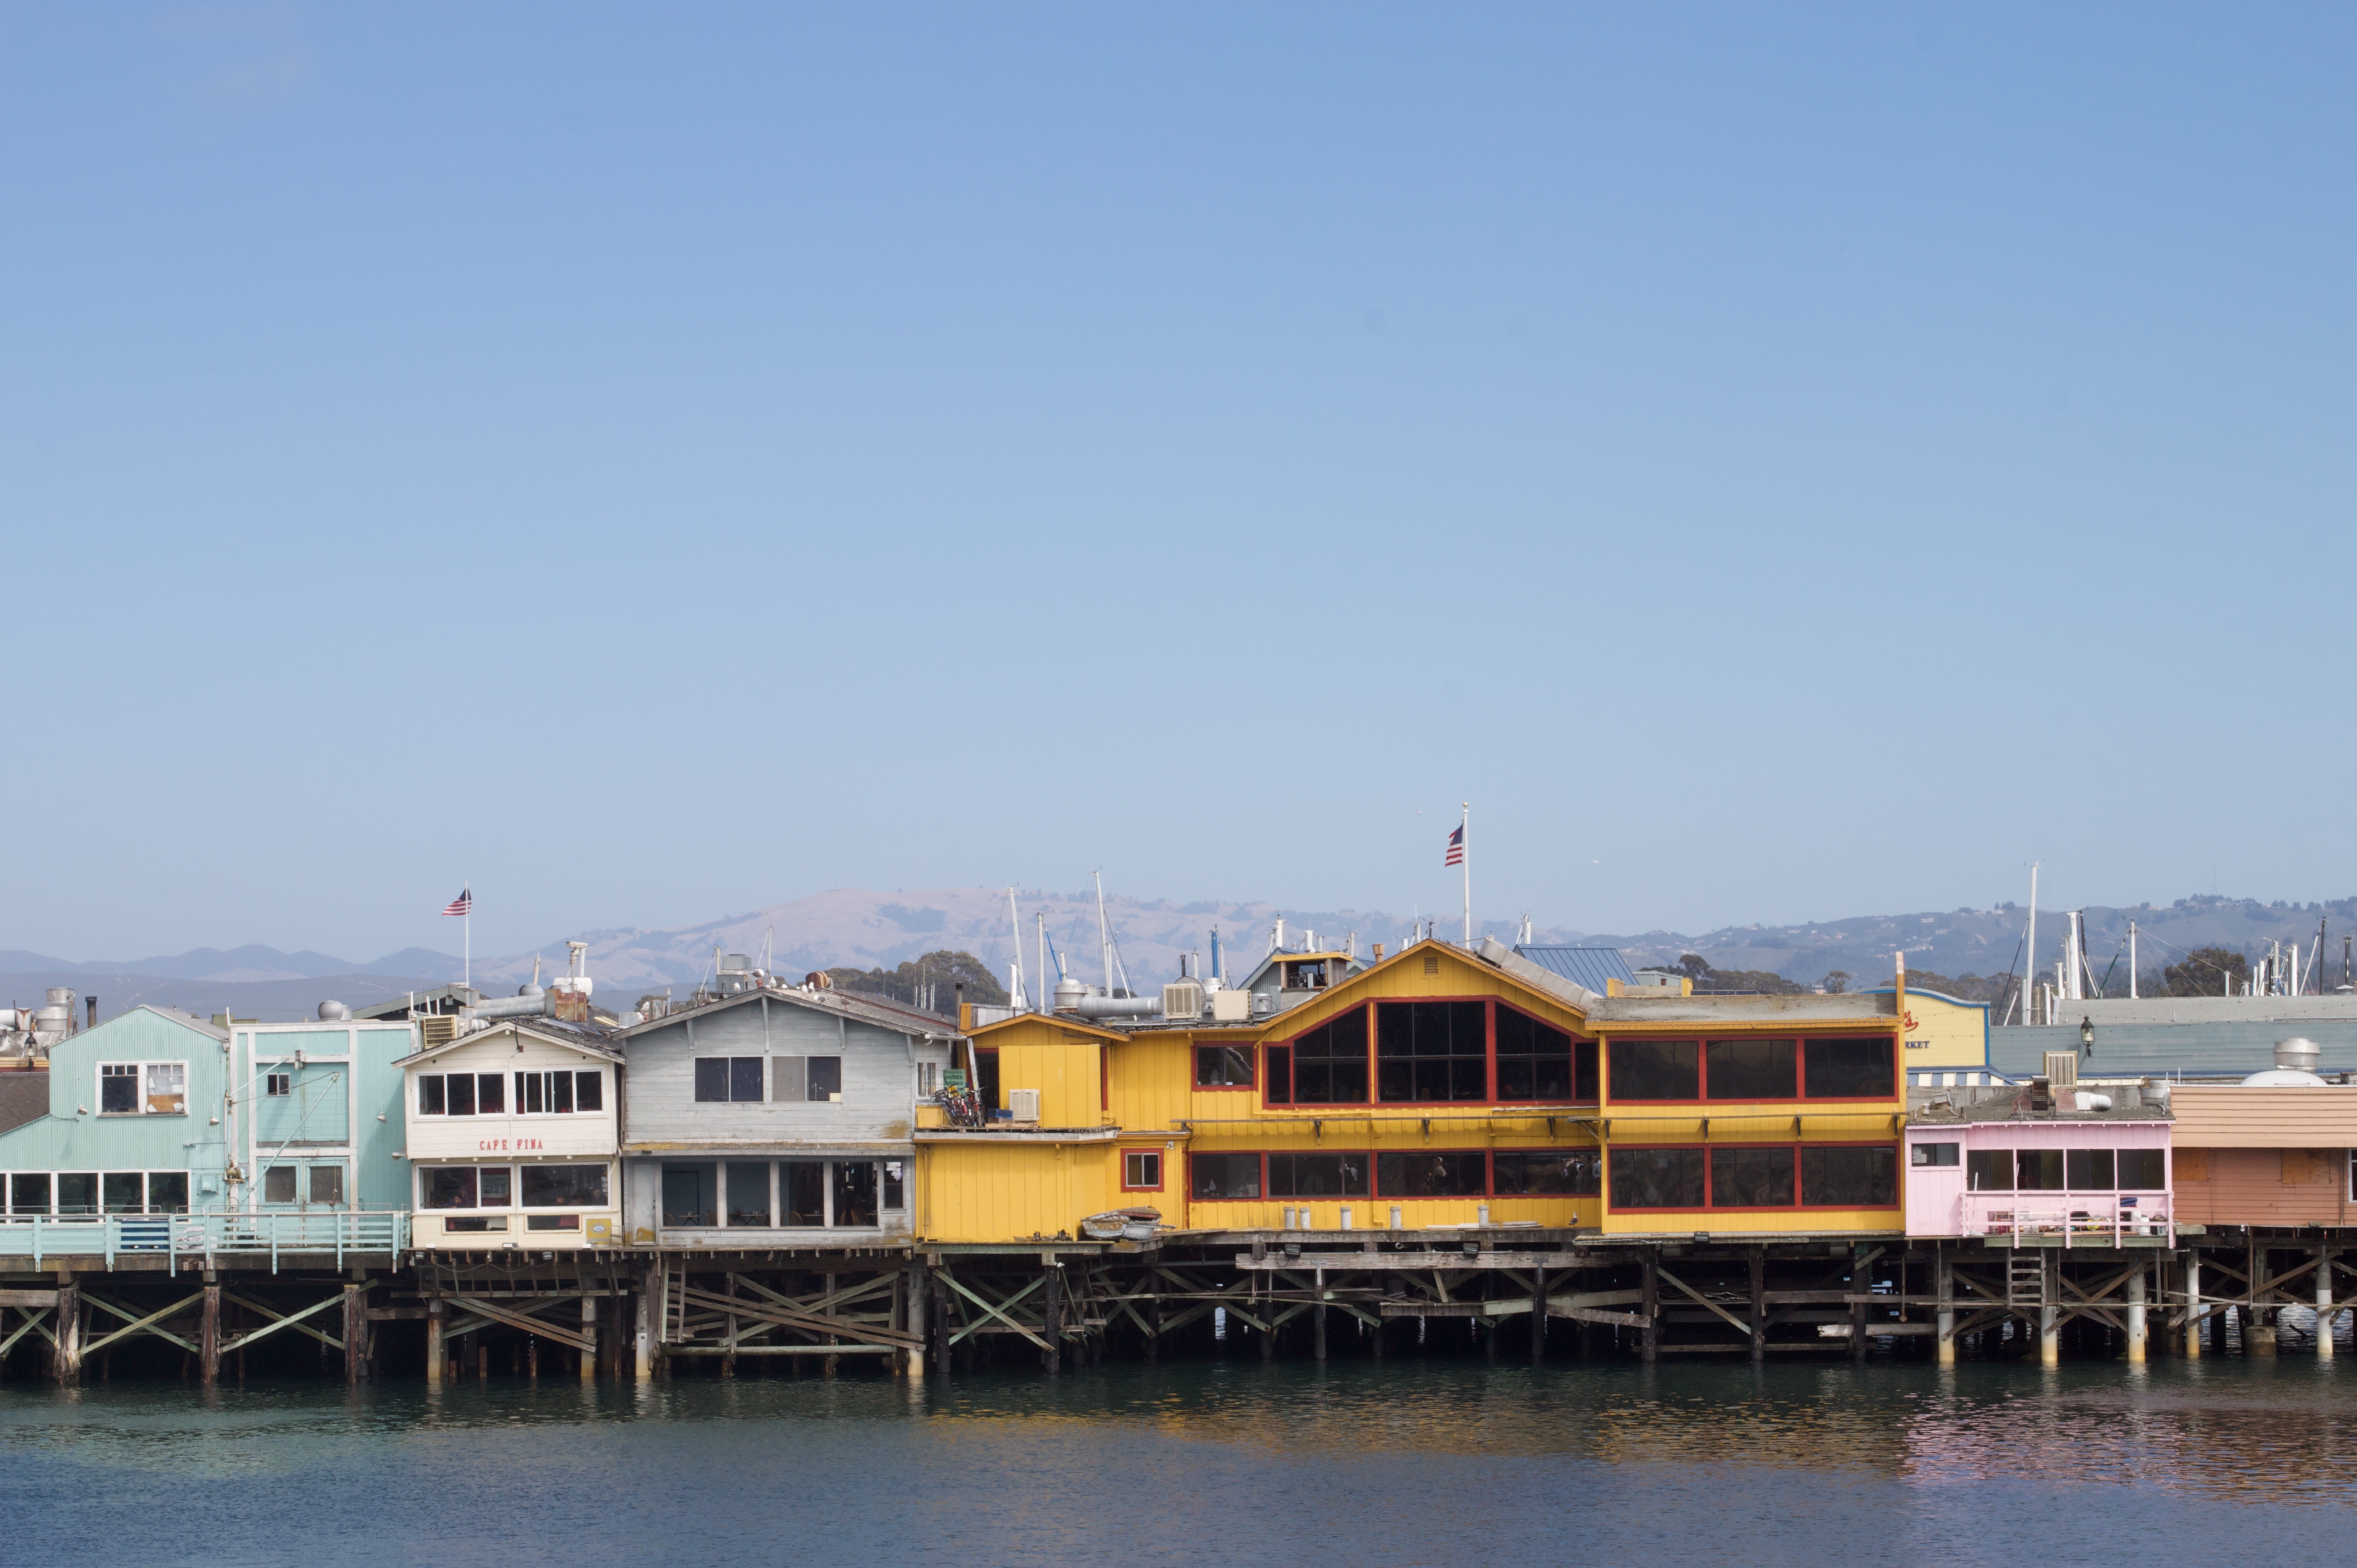
sea, coast, dock, boat, pier, transport, vehicle, stadium, ferry, sport venue